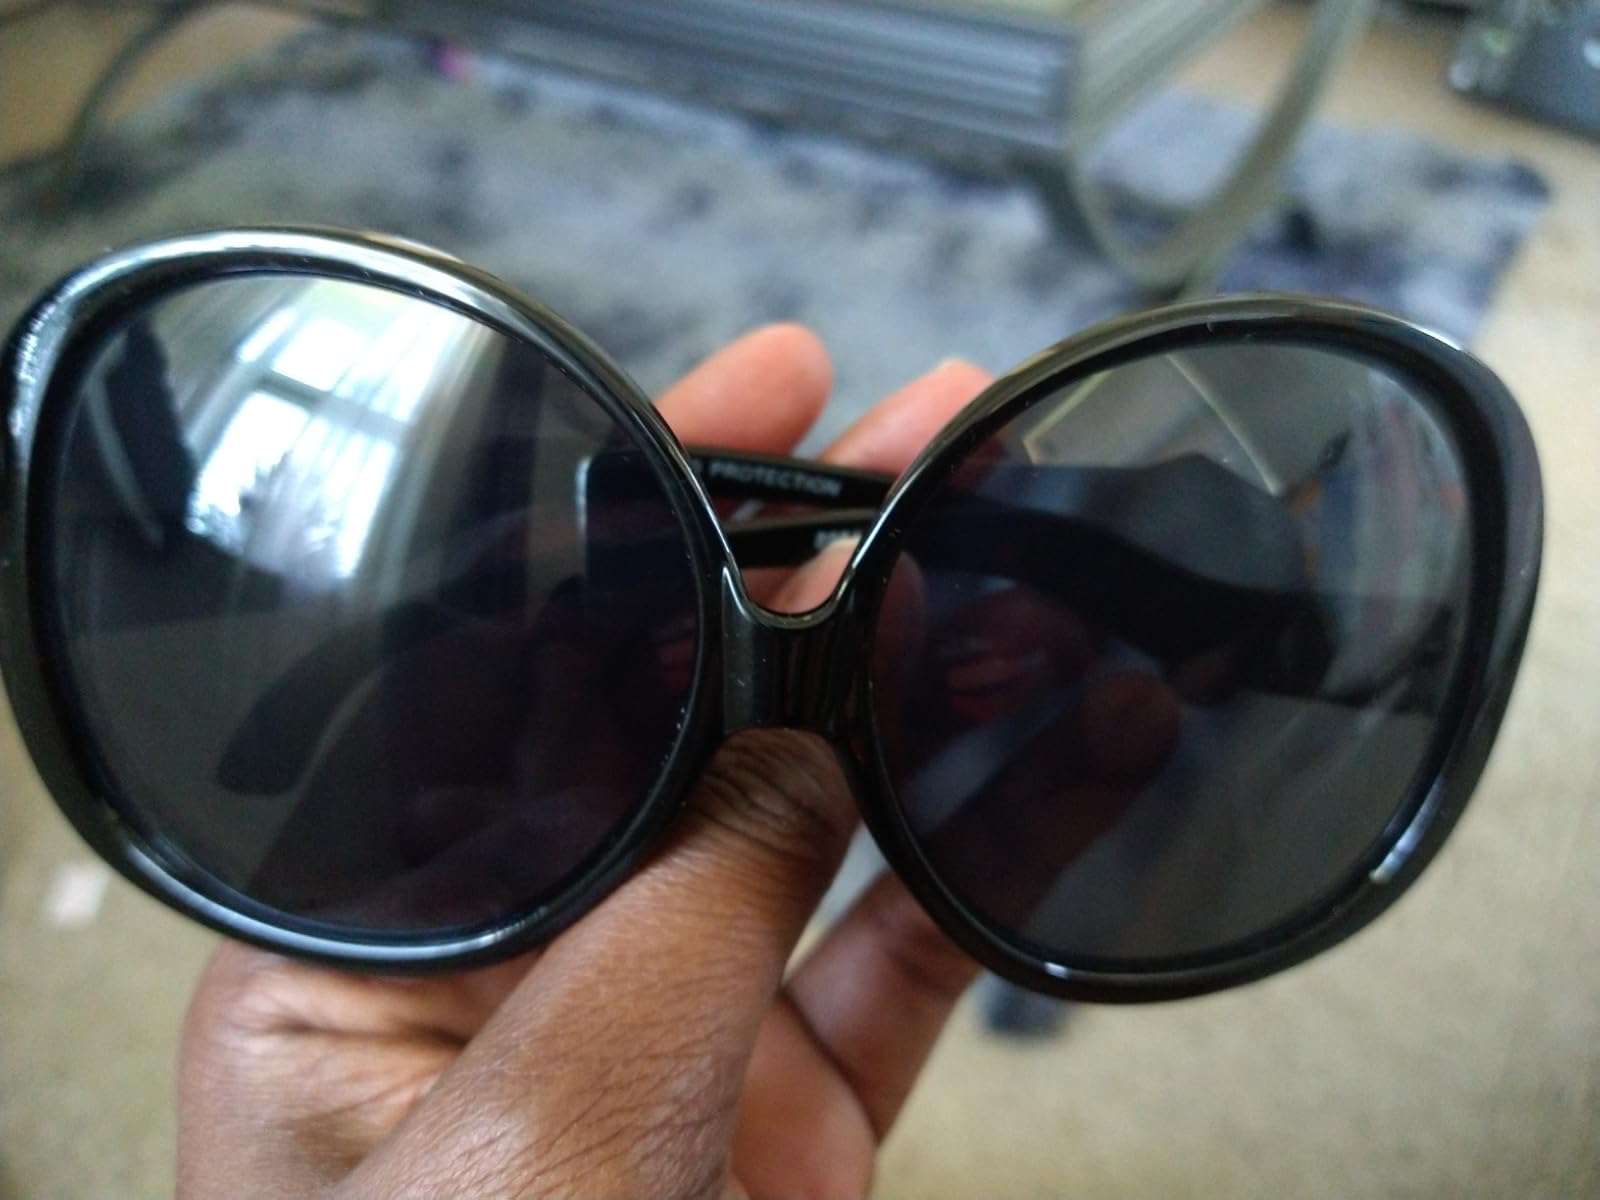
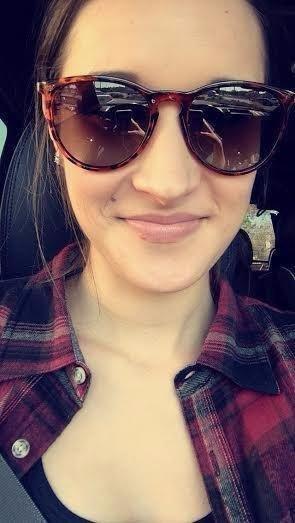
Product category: accessories_sunglasses
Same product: no